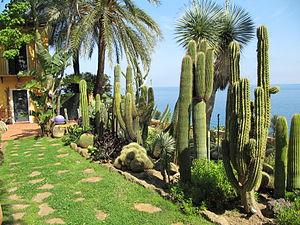
Le jardin exotique Pallanca, qui possède une des plus importantes collections de plantes grasses et de plantes succulentes d’Europe, est situé au 1 de la via Madonna della Ruota à Bordighera en Italie.
Bordighera est une commune de la province d'Imperia dans la région Ligurie en Italie.